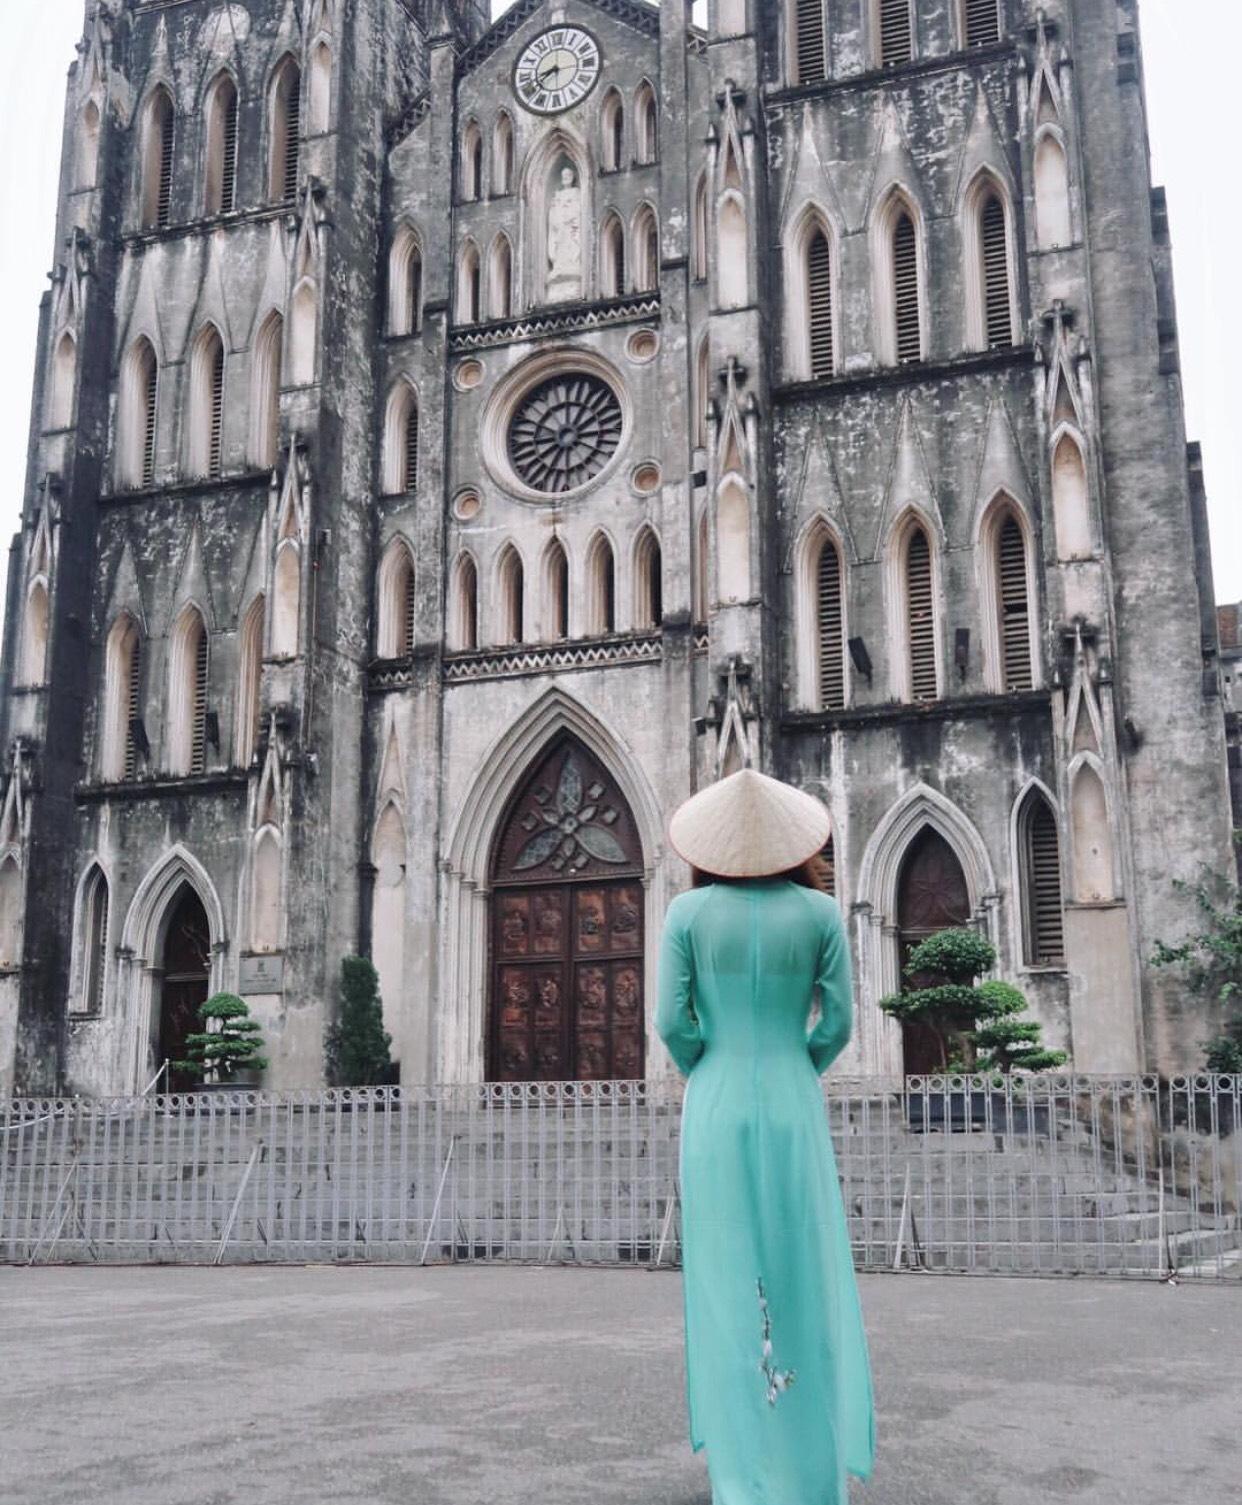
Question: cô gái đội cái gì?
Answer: đội nón lá